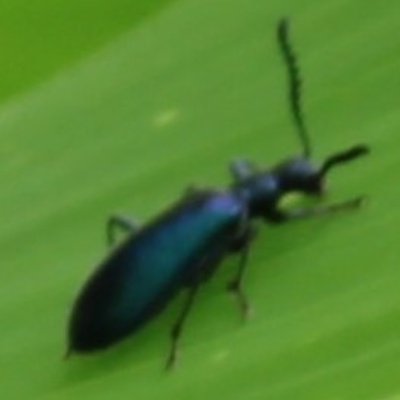
Crop: Maize
Condition: leaf beetle